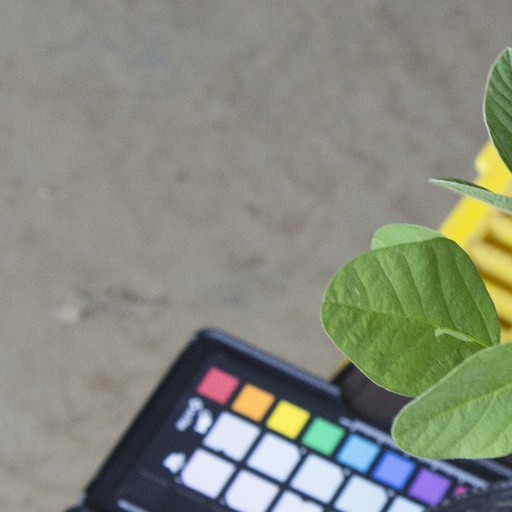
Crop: soybean